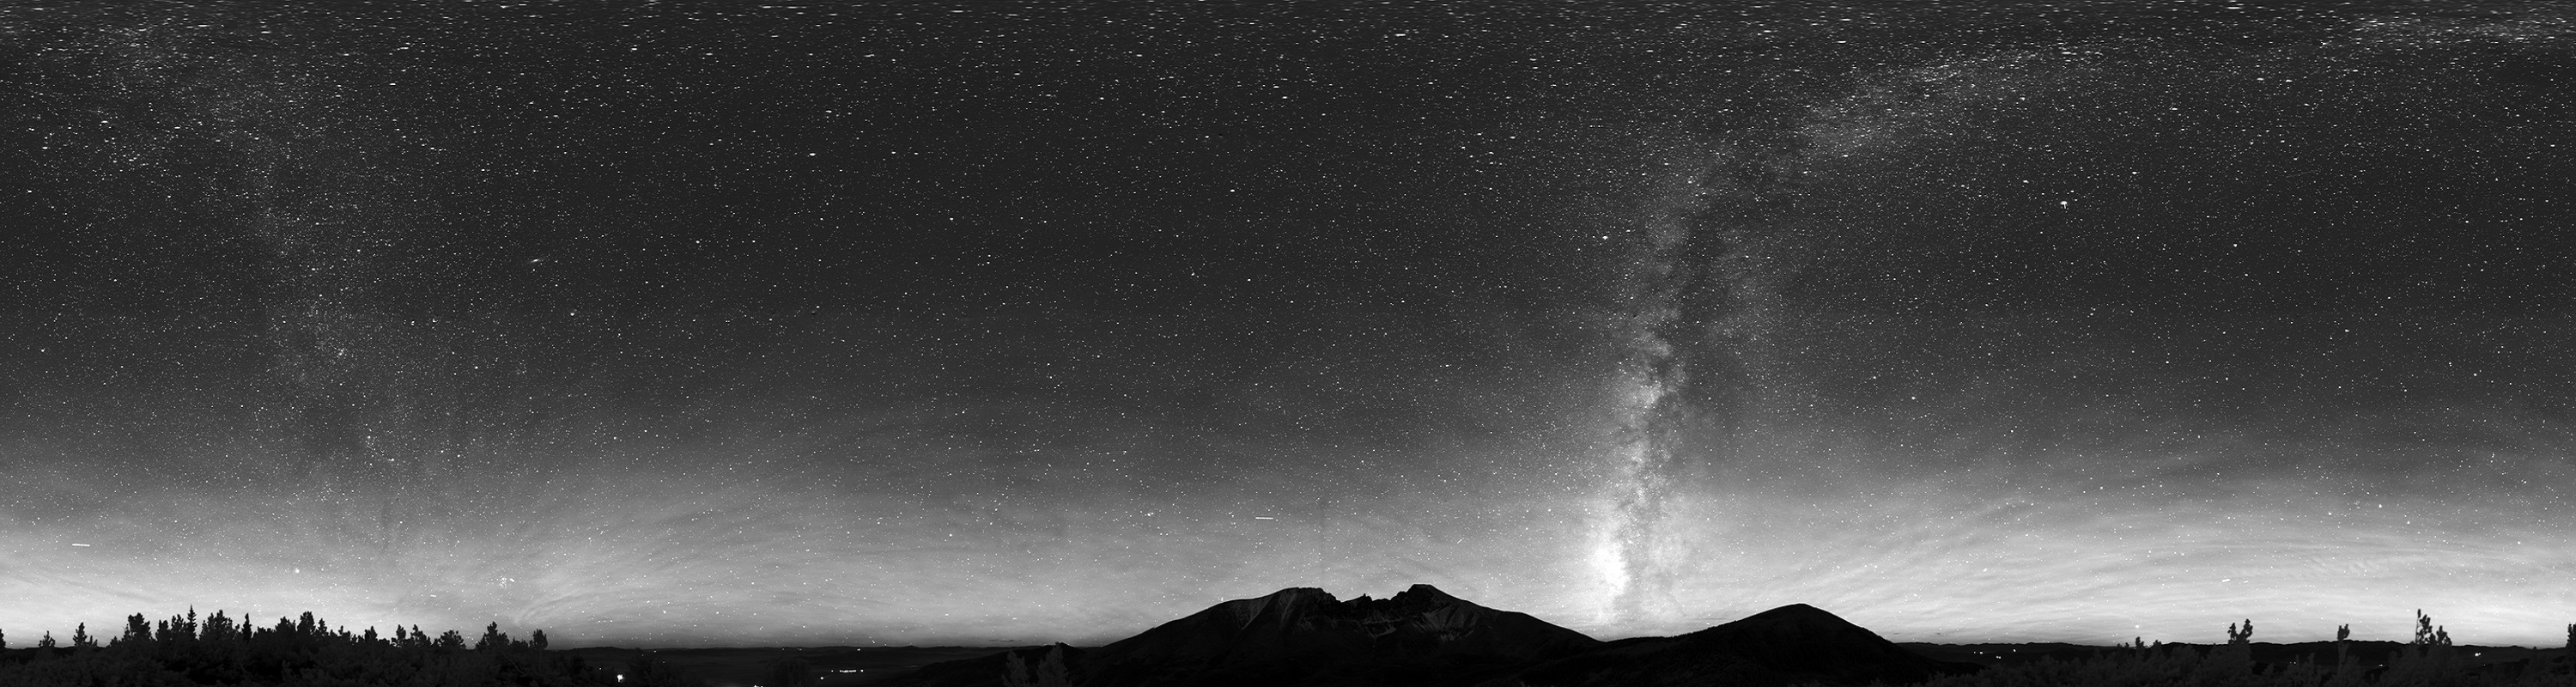
night sky, milky way, stars, cosmos, space, lights, landscape, scenic, starry, bright, outdoors, black and white, great basin national park, nevada, usa, panorama